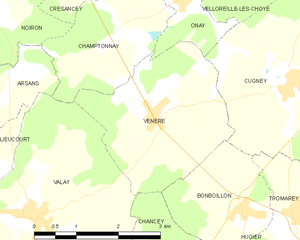
Carte des communes françaises